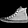
Label: Sneaker